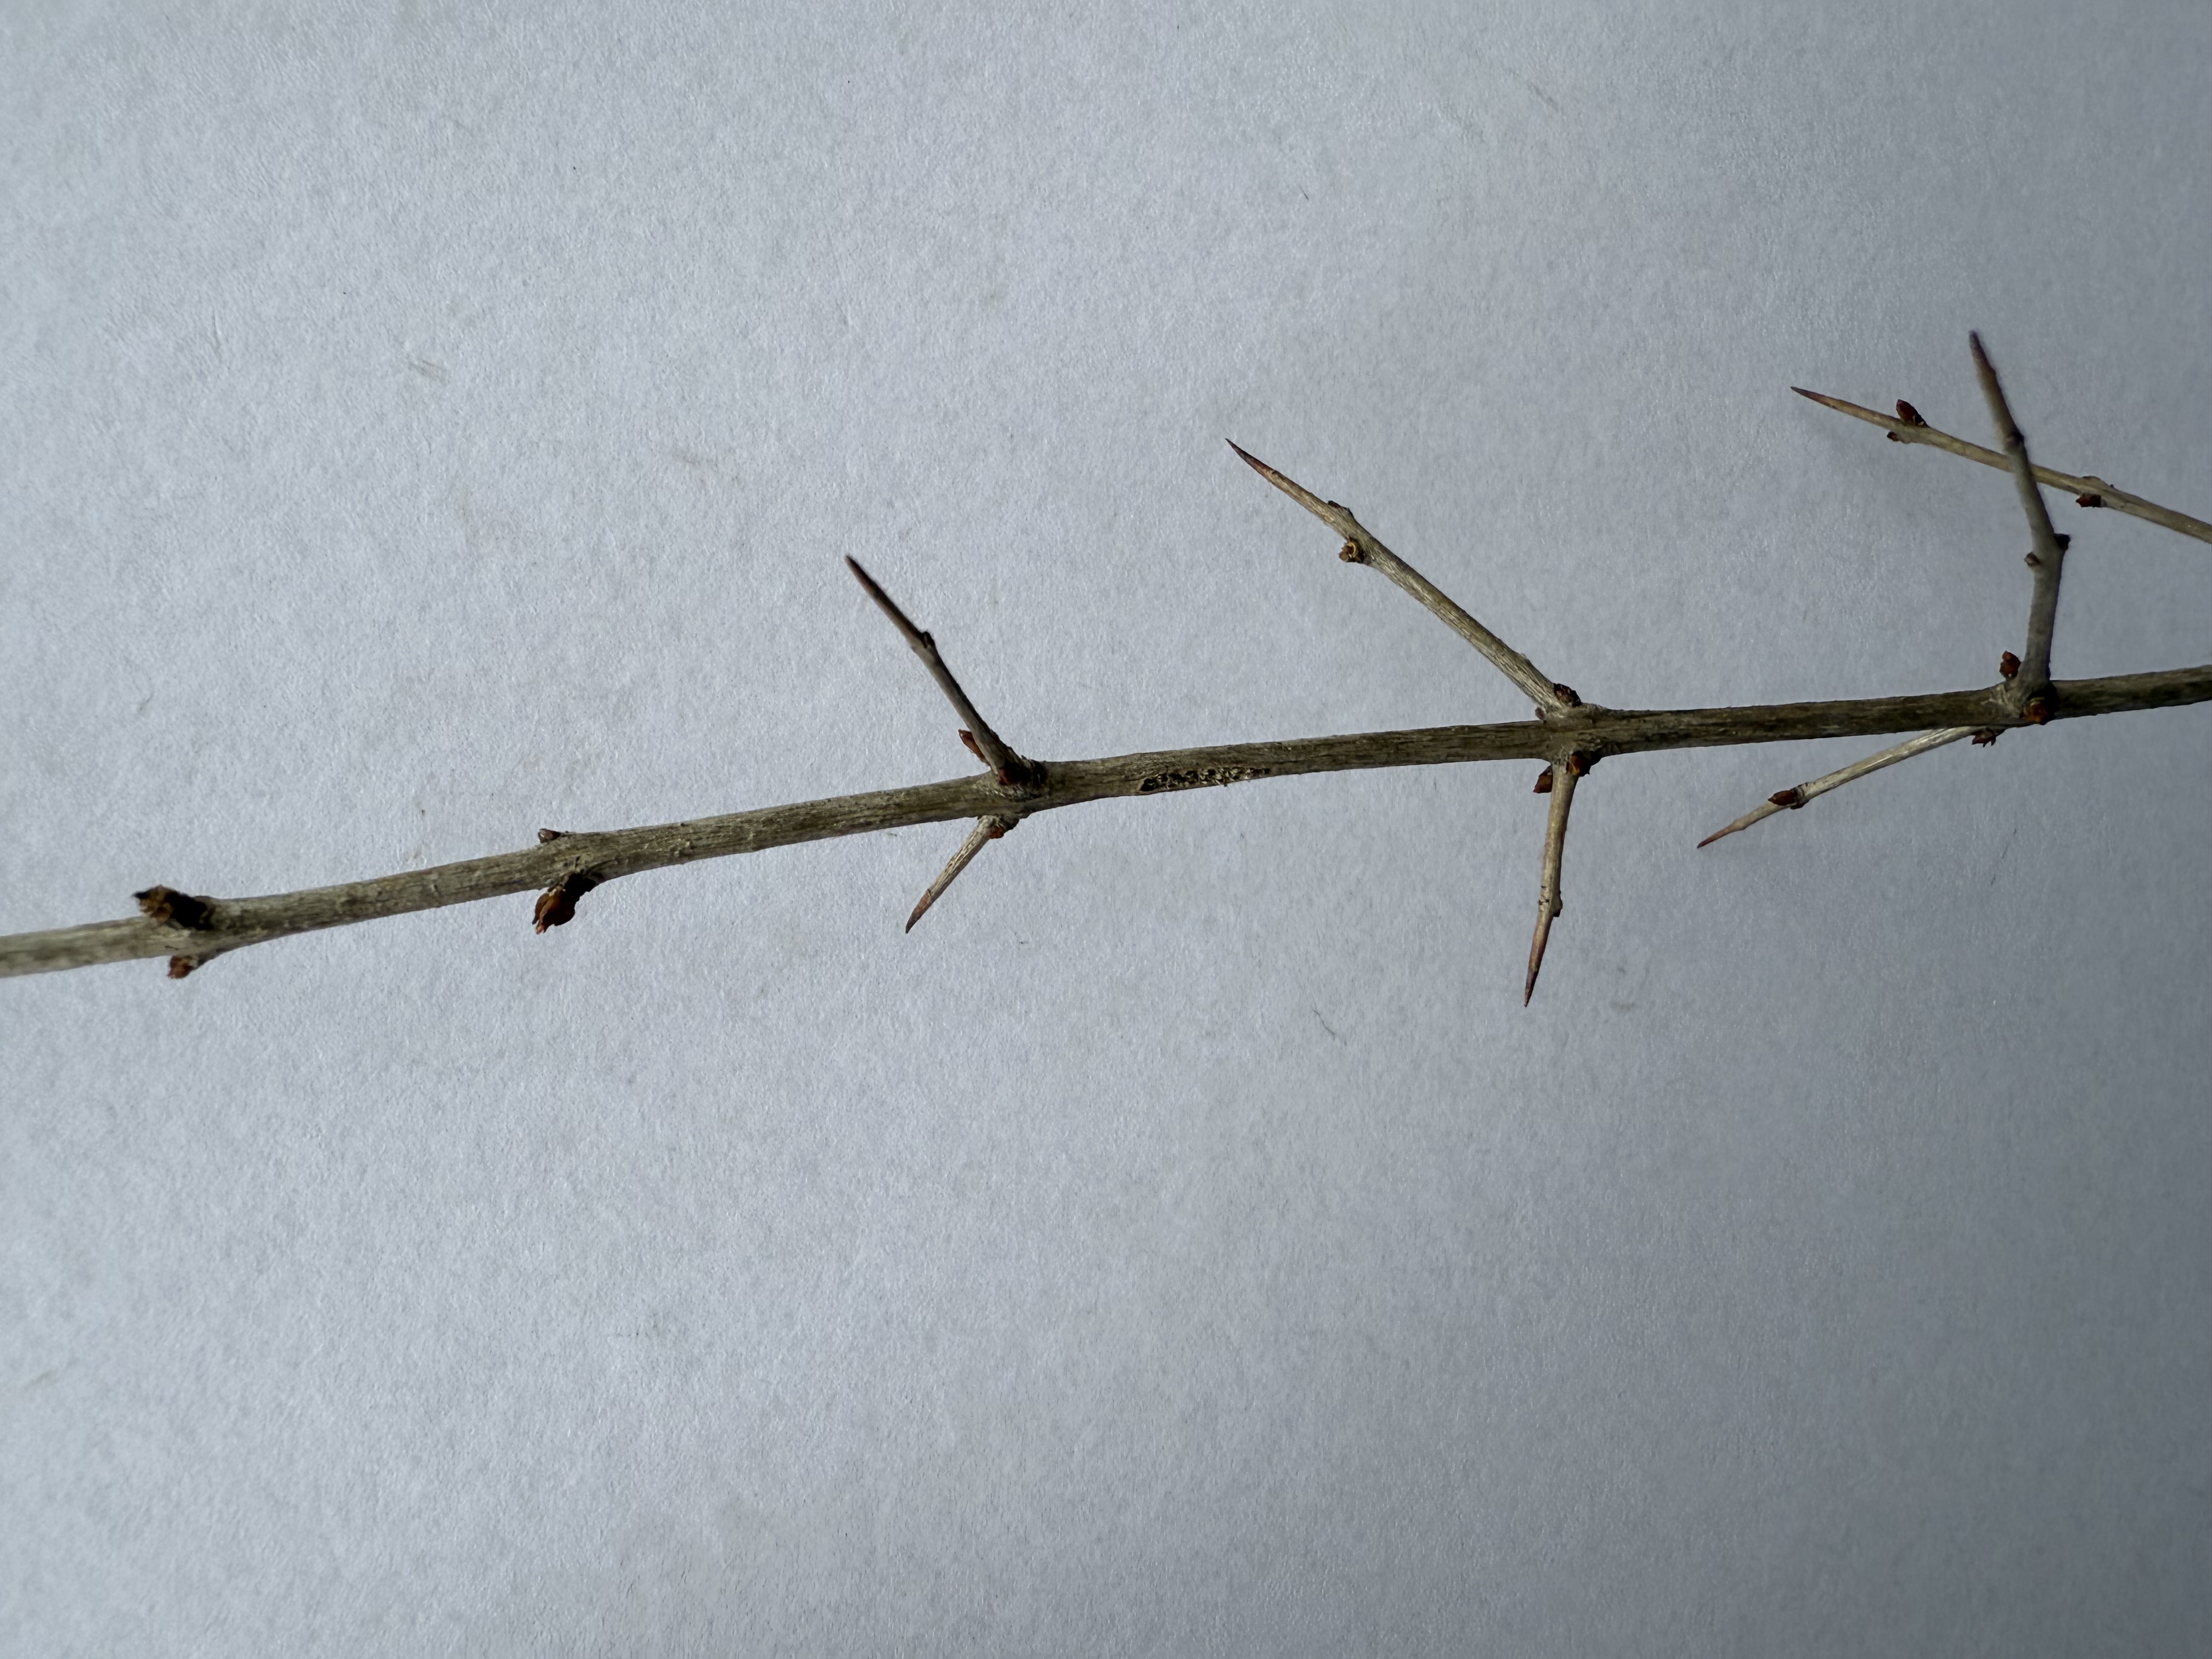
Variety: Pomegranate